Frank Schwable

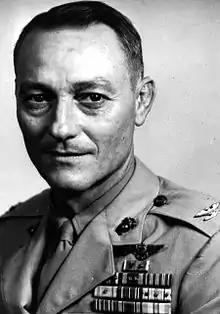
Schwable as colonel, USMC

Brigadier General Frank Hawse Schwable (July 18, 1908 – October 28, 1988) was a decorated U.S. Marine pilot whose prosecution for collaborating with his Korean captors while a prisoner of war was dismissed in 1954.